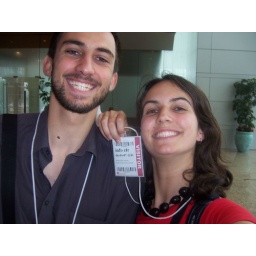
IFC tower = highest building in HK